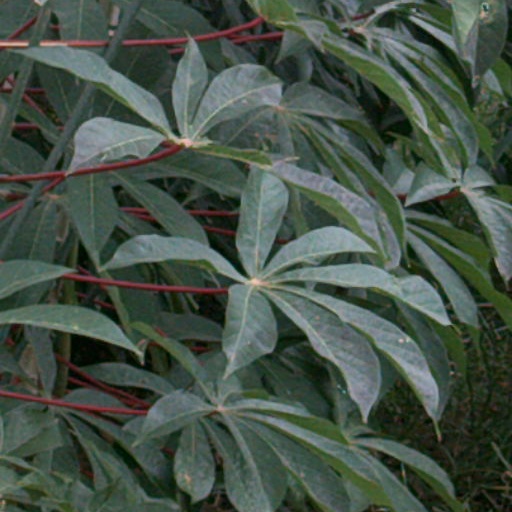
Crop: cassava